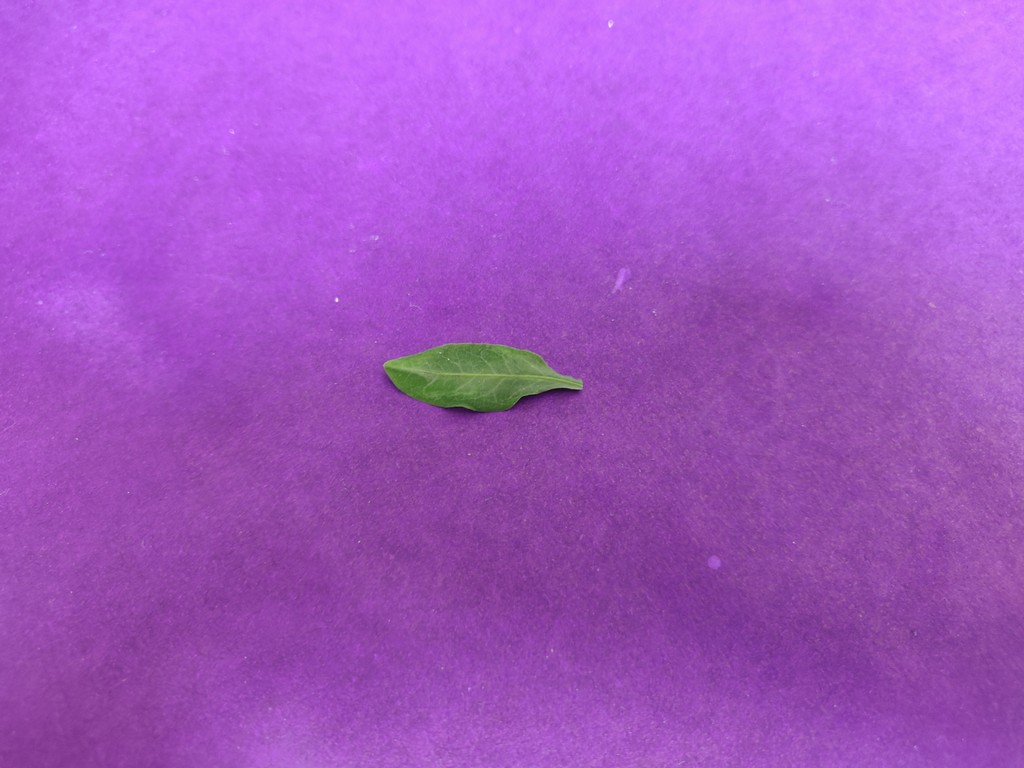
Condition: Healthy
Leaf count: single
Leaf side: front